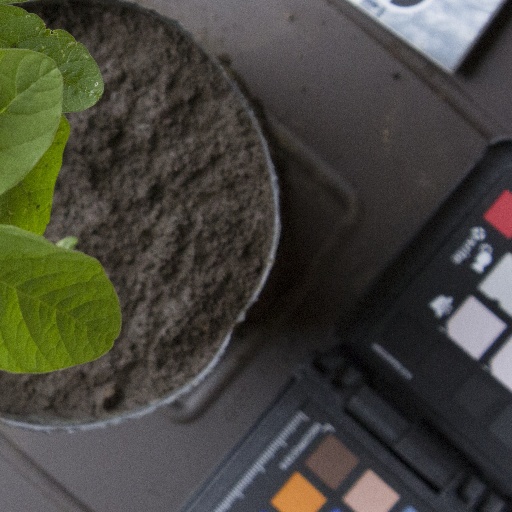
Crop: soybean